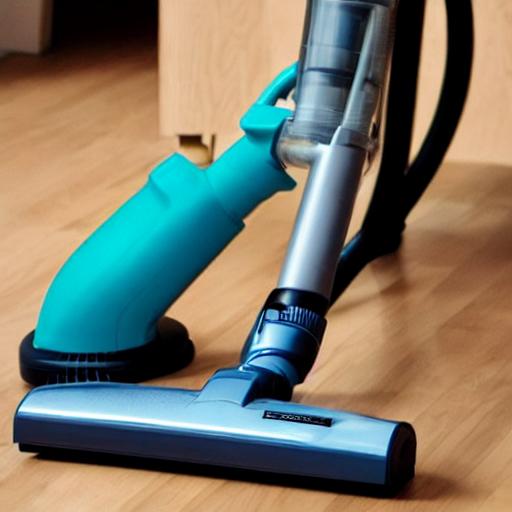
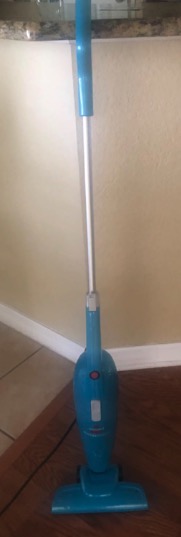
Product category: items_vacuum
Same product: no